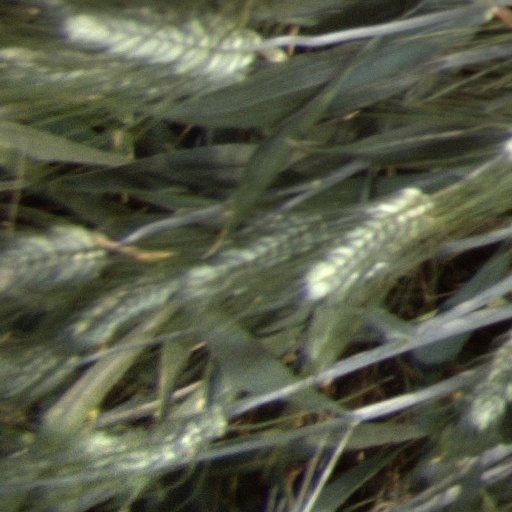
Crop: wheat